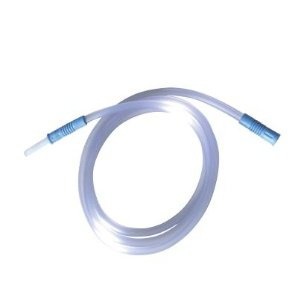
Suction Tubing AMSure Clear 3/16 Inch I.D. 1-1/2 Foot Length Non-Conductive Plastic Sterile, Packaging Type- Case
Sterile Medical Suction Tubing Clear Non-Conductive Plastic Quantity Information TUBE, SUCTION CONNECTOR STRAIGHT LATEX-FREE 3/16" X 18" (50/CS) Quantity Per Sell 50 Brand AMSure Manufacturer Number AS820 Application Suction Tubing Material Non-Conductive Plastic Specifications 0.188-inch inner diameter with 1½ foot length The tubing has a molded female connector on both ends; there is one male-male connector inserted onto one end in case a healthcare worker wants to interconnect more than one piece. Flexible, low coil memory allows for easy draping. Collapse-resistant striated tubing improves clinical outcomes. Green molded female connectors deliver secure connections to reduce procedure interruptions. Features Each end has two soft female connectors that securely fit any male connector Flexible, low coil memory allows for easy draping Collapse-resistant striated tubing improves clinical outcomes Molded female connectors deliver secure connections to reduce procedure interruptions Specifications Manufacturer Amsino International Country of Origin China Application Suction Tubing Connection Type Female Connector For Use With For Suction Units Inside Diameter 3/16 Inch I.D. Length 1-1/2 Foot Length Material Non-Conductive Plastic Outer Tube Surface Ribbed OT Surface Sterility Sterile Tubing Type Non-Conductive UNSPSC Code 42293515
Brand: McKesson
Category: Business & Industrial > Medical > Medical Equipment > Patient Lifts > Bath Lifts